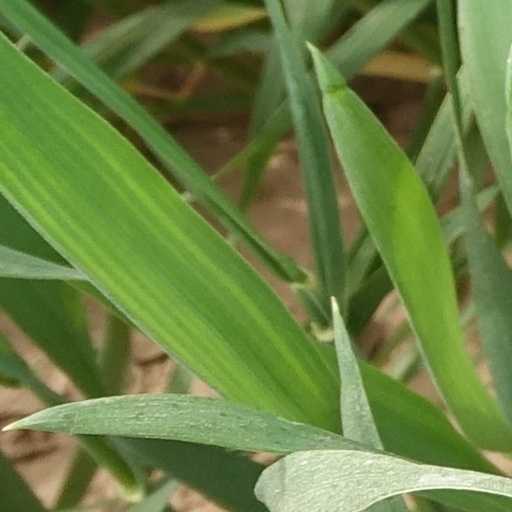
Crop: wheat